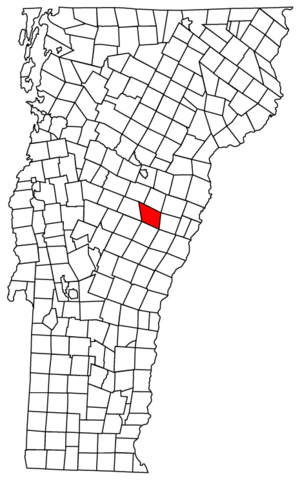
La ville de Chelsea est le siège du comté d'Orange, situé dans le Vermont, aux États-Unis. Sa population s’élevait à 1 238 habitants lors du recensement de 2010.